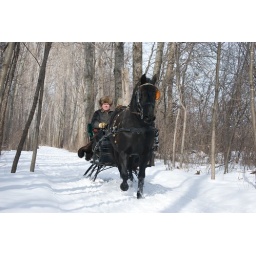
My friend Steve and his Morgan/Freesian mare Mariah dashing through the woods in his four seat sleigh.